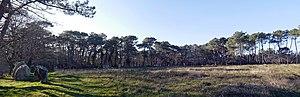
Le cromlech sud de Kerlescan est un ancien cromlech de Carnac, dans le Morbihan en France.